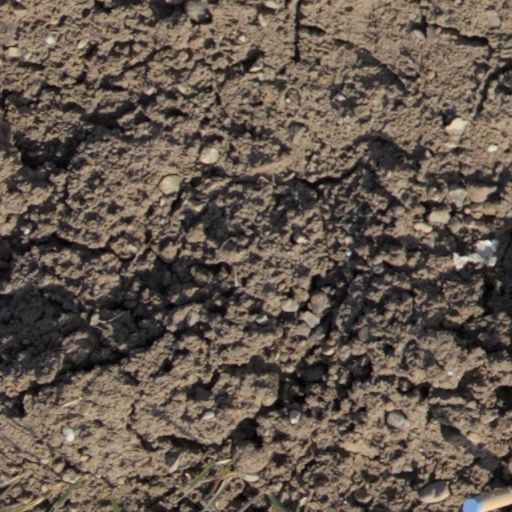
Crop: wheat